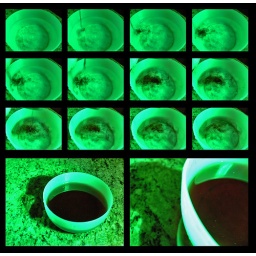
water and blood in the green room..